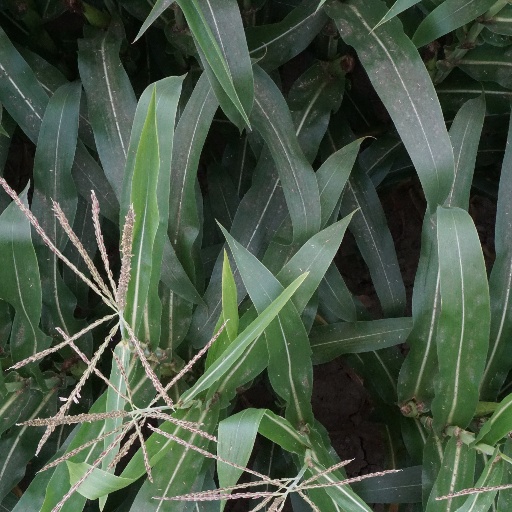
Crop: maize; corn